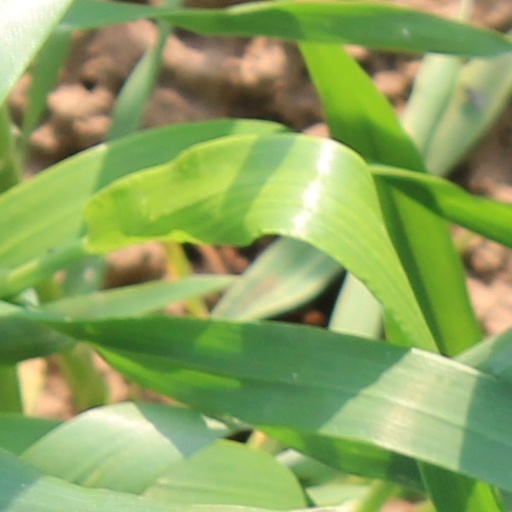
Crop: wheat